Parallel Worlds (book)

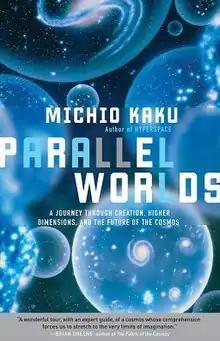
First edition cover art

Parallel Worlds: A Journey Through Creation, Higher Dimensions, and the Future of the Cosmos is a popular science book by Michio Kaku first published in 2004.